History of African Americans in Los Angeles

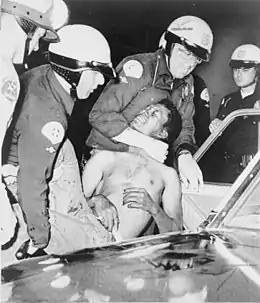
Police officers arrest a Black man during the Watts Rebellion, a week long uprising against the racist practices displayed by the Los Angeles Police Department at the time.

The Compton Cowboys formed in the late 1990s and are a group of friends from childhood who use horseback riding and equestrian culture to provide a positive influence on inner-city youth, and to combat negative stereotypes about African Americans in the city of Compton.